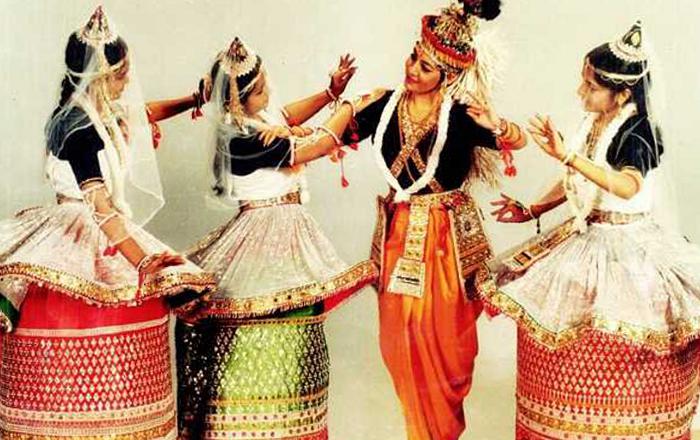
Dance form: manipuri